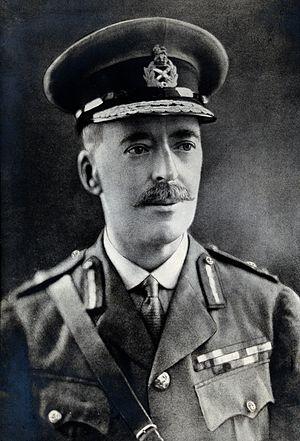
Le lieutenant-général et Sir William Boog Leishman est un médecin-militaire écossais, né le 6 novembre 1865 à Glasgow et mort le 2 juin 1926.